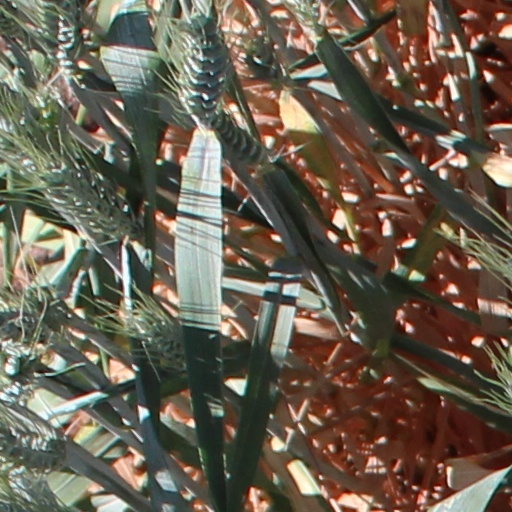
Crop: wheat